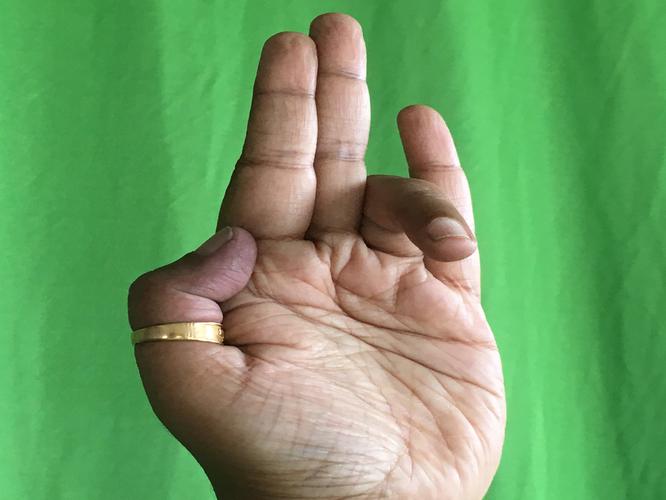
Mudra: Tripathaka
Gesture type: single_hand